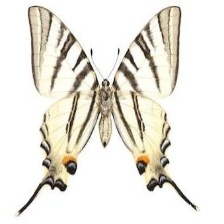
Species: SCARCE SWALLOW